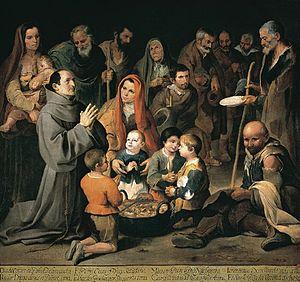
Diego d'Alcalá ou Didace est un frère lai franciscain observant reconnu saint par l'Église catholique et fêté le 12 novembre.